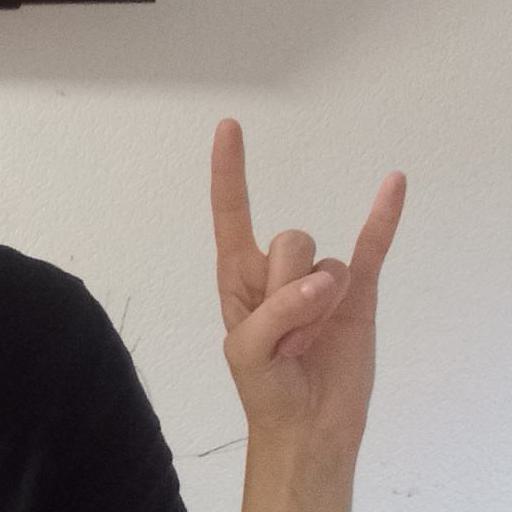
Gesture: rock